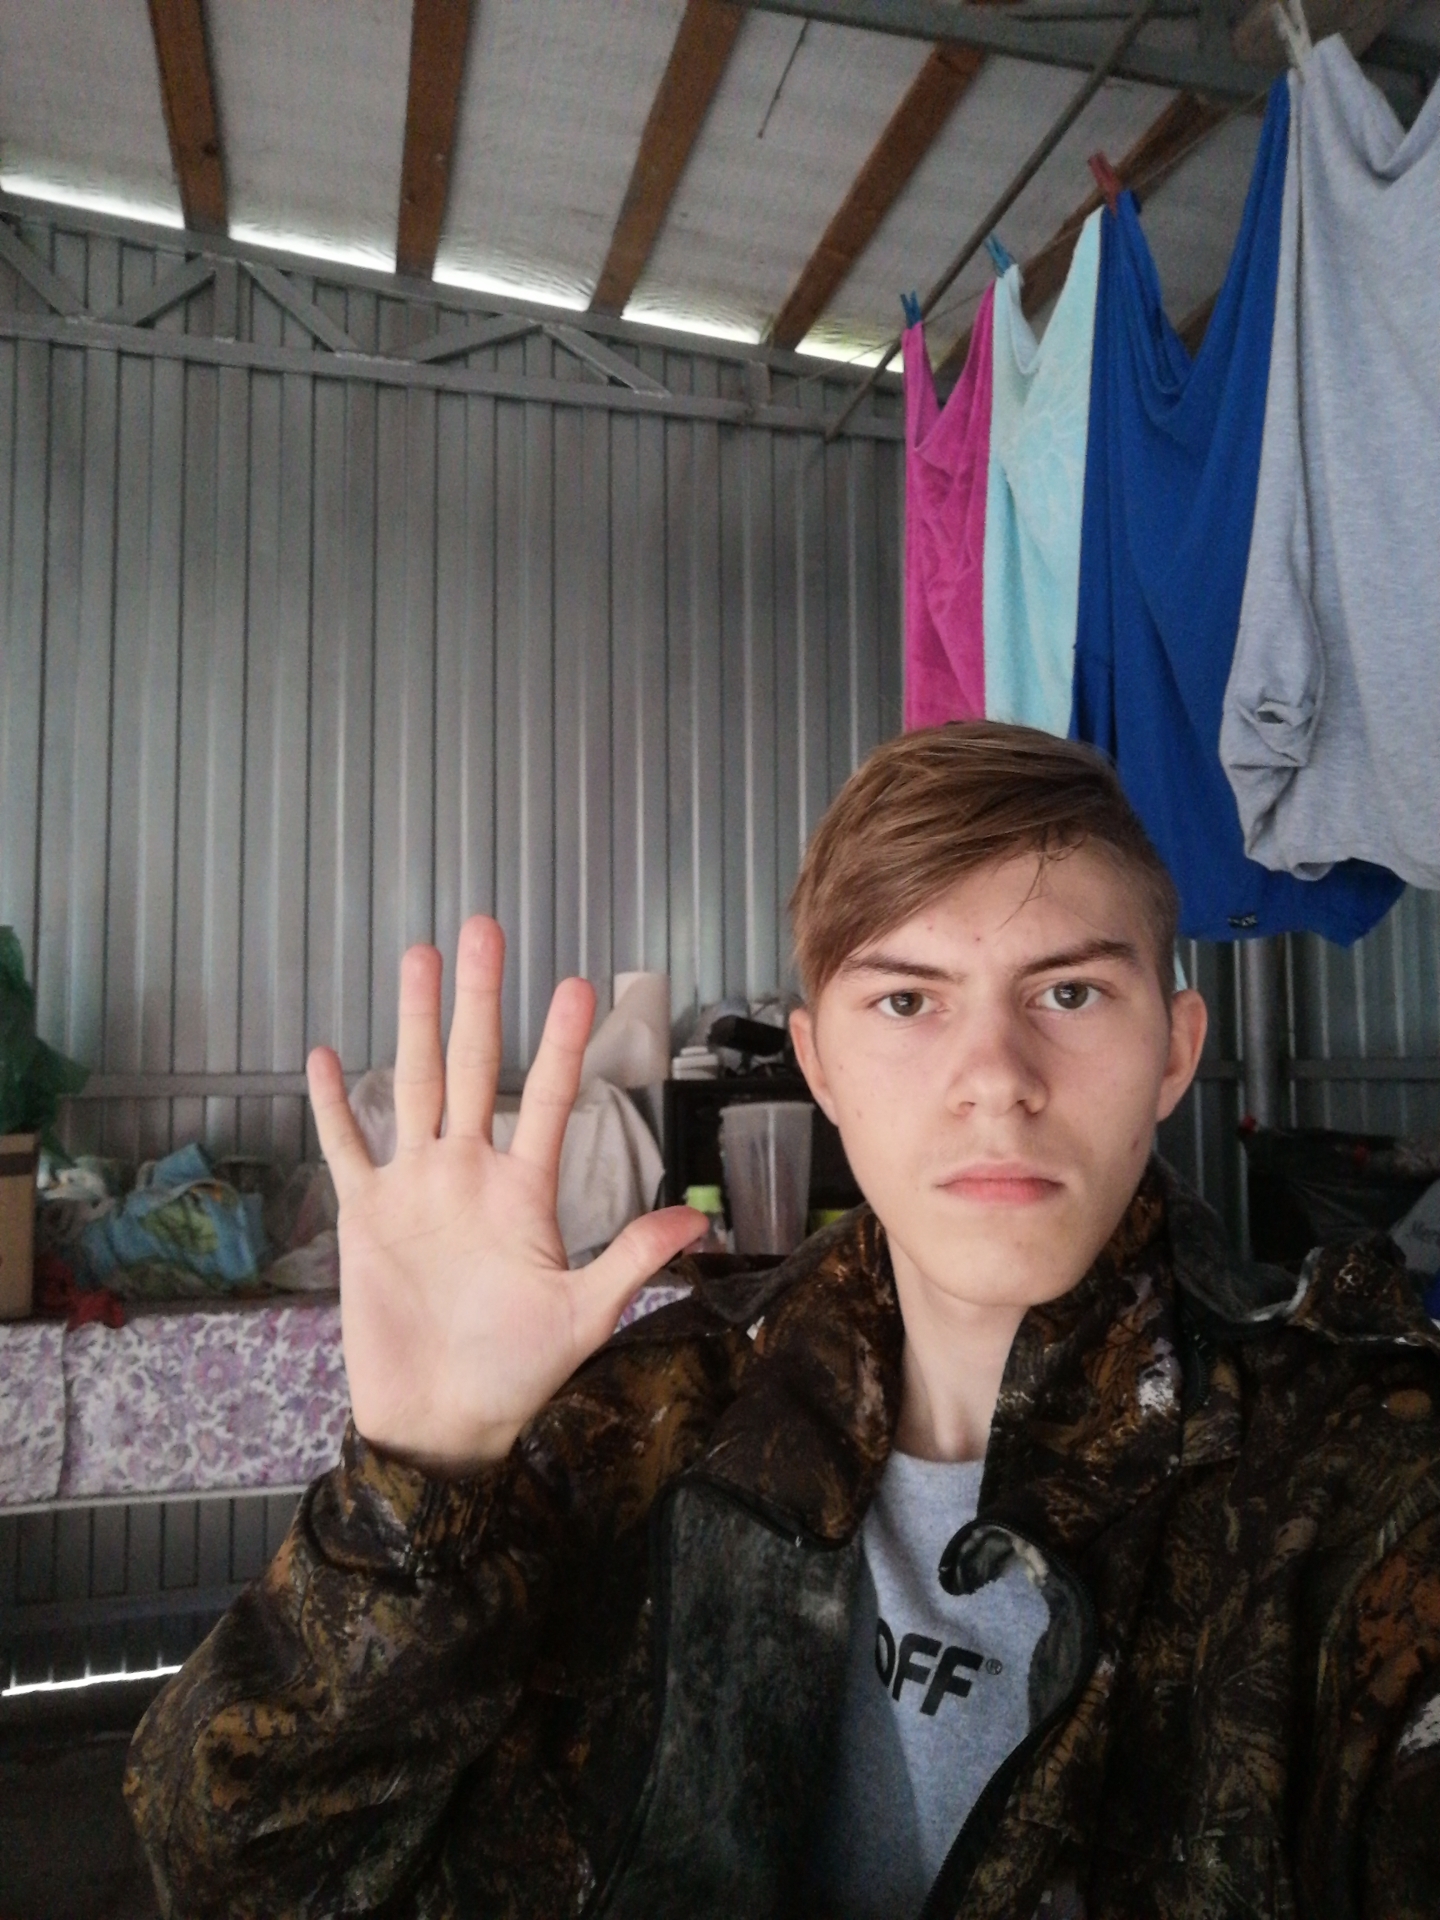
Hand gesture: palm